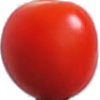
Label: Tomato Cherry Red 1